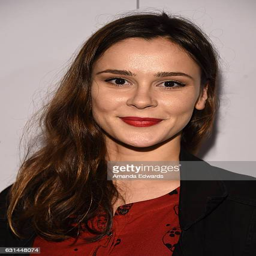
person arrives at the premiere